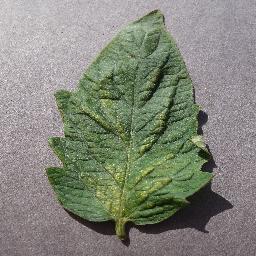
Label: Tomato___Spider_mites Two-spotted_spider_mite